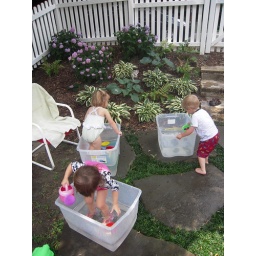
The usual suspects and two joiners. We had painters' studio followed by water bucket and spray ball rinse-off fun.